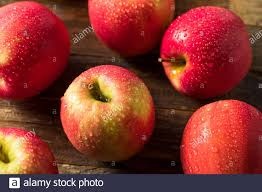
Label: apple